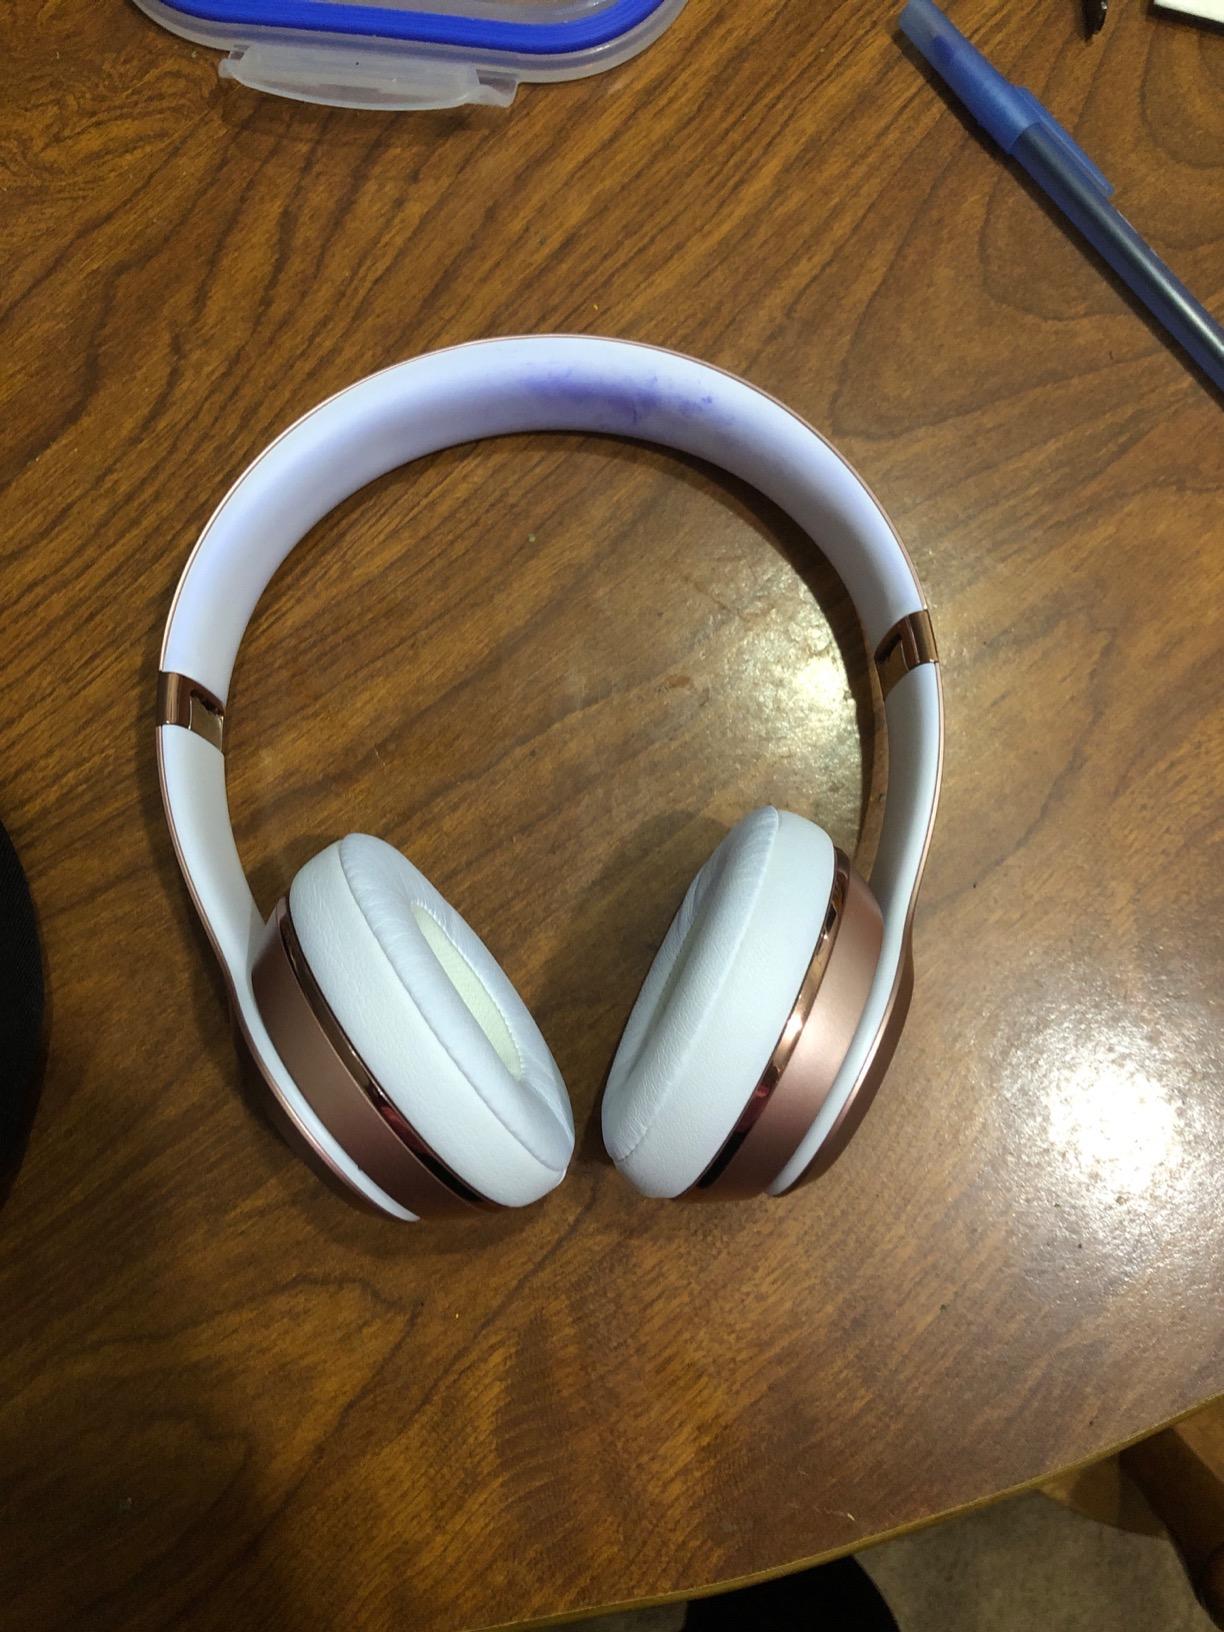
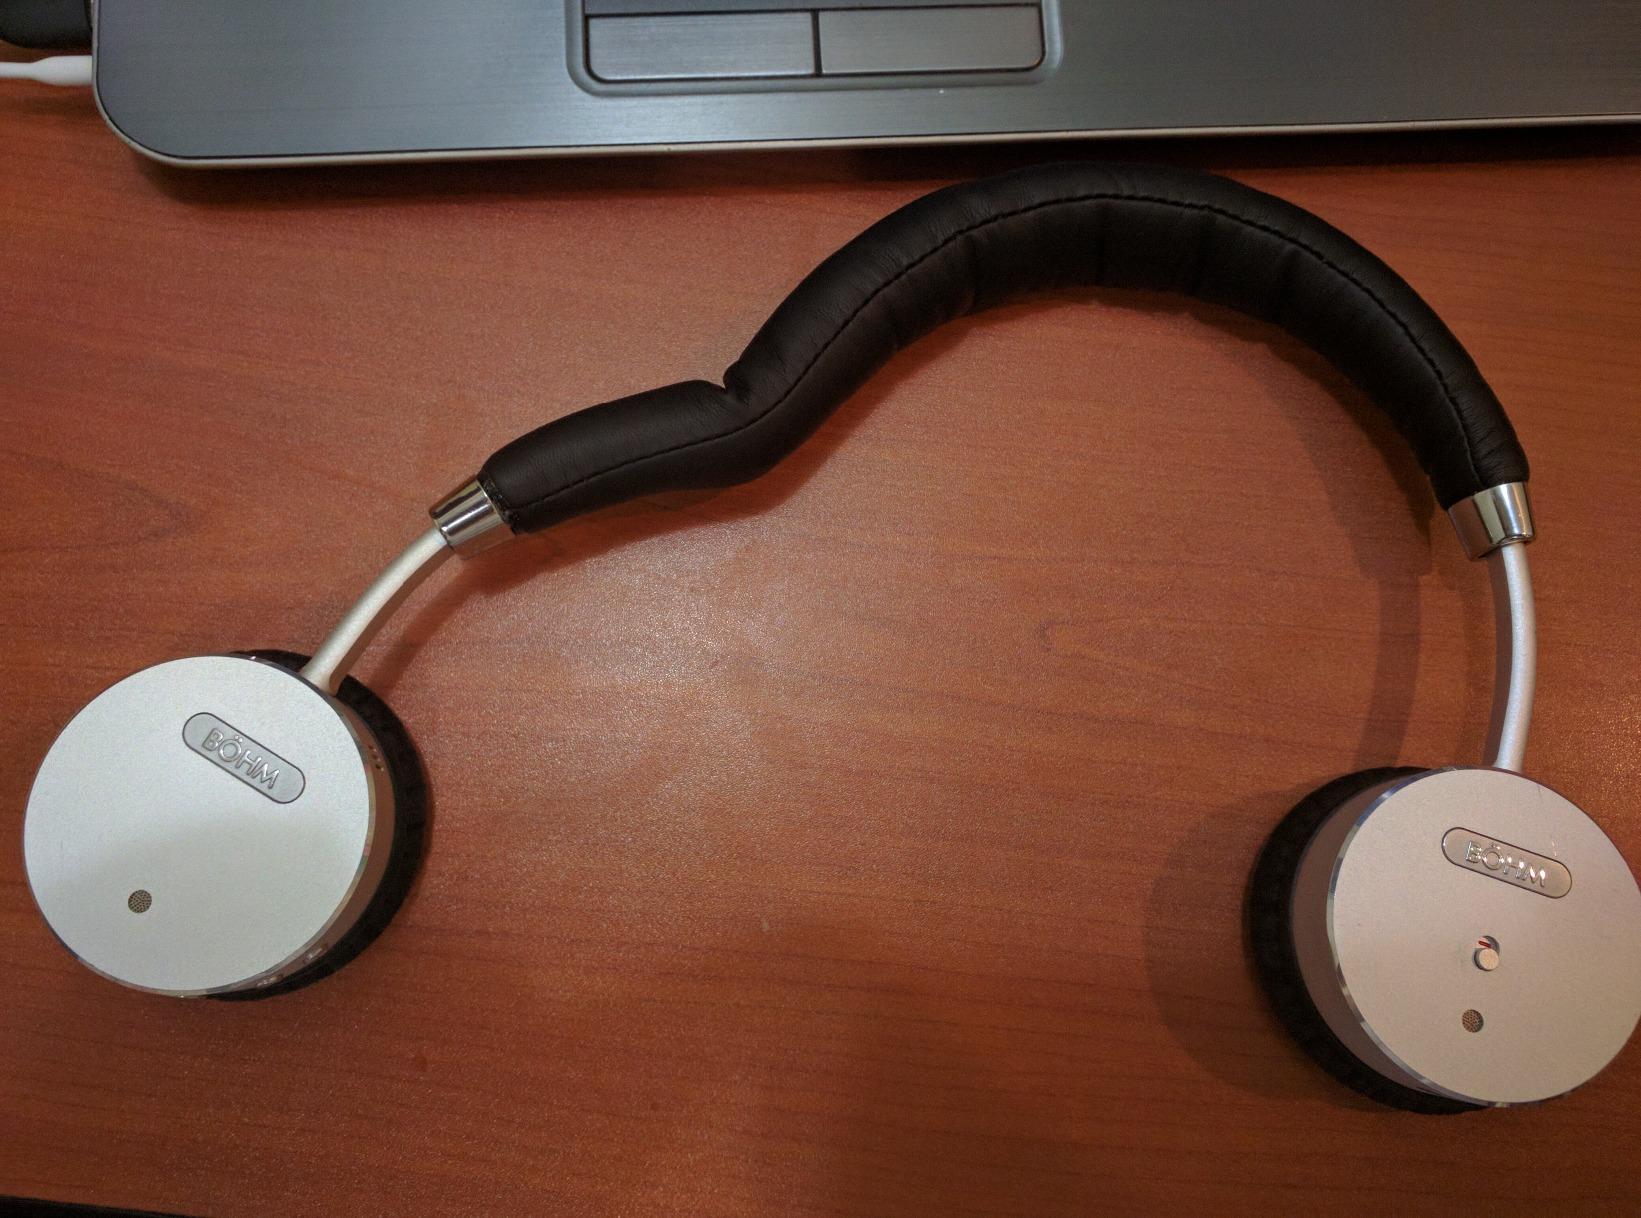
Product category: headphones
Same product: no